Balrog

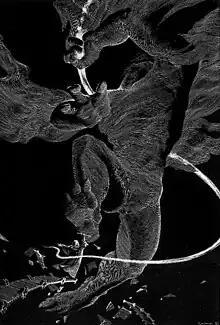
Gandalf fighting the Balrog on the bridge of Khazad-dûm. Scraperboard illustration by Alexander Korotich, 1981

Tolkien's conception of Balrogs changed over time. In all his early writing, they are numerous. A host of a thousand is mentioned in the "Quenta Silmarillion", while at the storming of Gondolin Balrogs in the hundreds ride on the backs of the Dragons. They are roughly of twice human size, and were rarely killed in battle. They were fierce demons, associated with fire, armed with fiery whips of many thongs and claws like steel, and Morgoth delighted in using them to torture his captives.